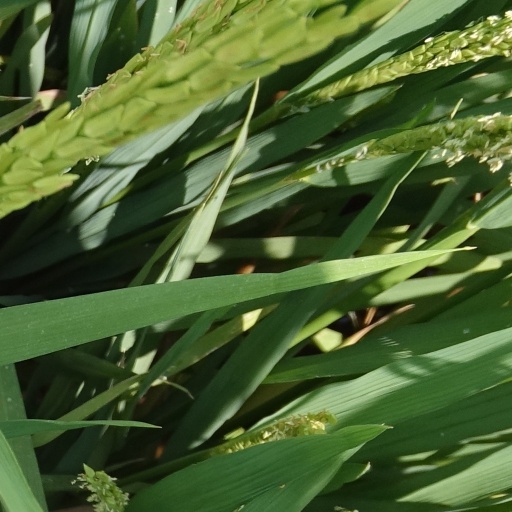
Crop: rice